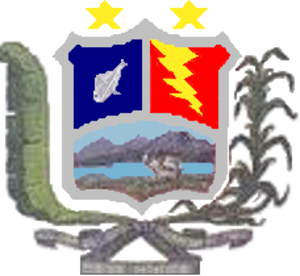
Encontrados est une ville du Venezuela située dans l'État de Zulia. Fondée en 1778, la ville est le chef-lieu de la municipalité de Catatumbo et de la paroisse civile d'Encontrados. En 2011, sa population est estimée à 48 000 habitants. Elle est connue comme étant la capitale mondiale de la foudre, en raison d'un phénomène météorologique exceptionnel connu sous le nom de foudre de Catatumbo.
Catatumbo est l'une des 21 municipalités de l'État de Zulia au Venezuela. Son chef-lieu est Encontrados. En 2011, la population s'élève à 40 702 habitants.